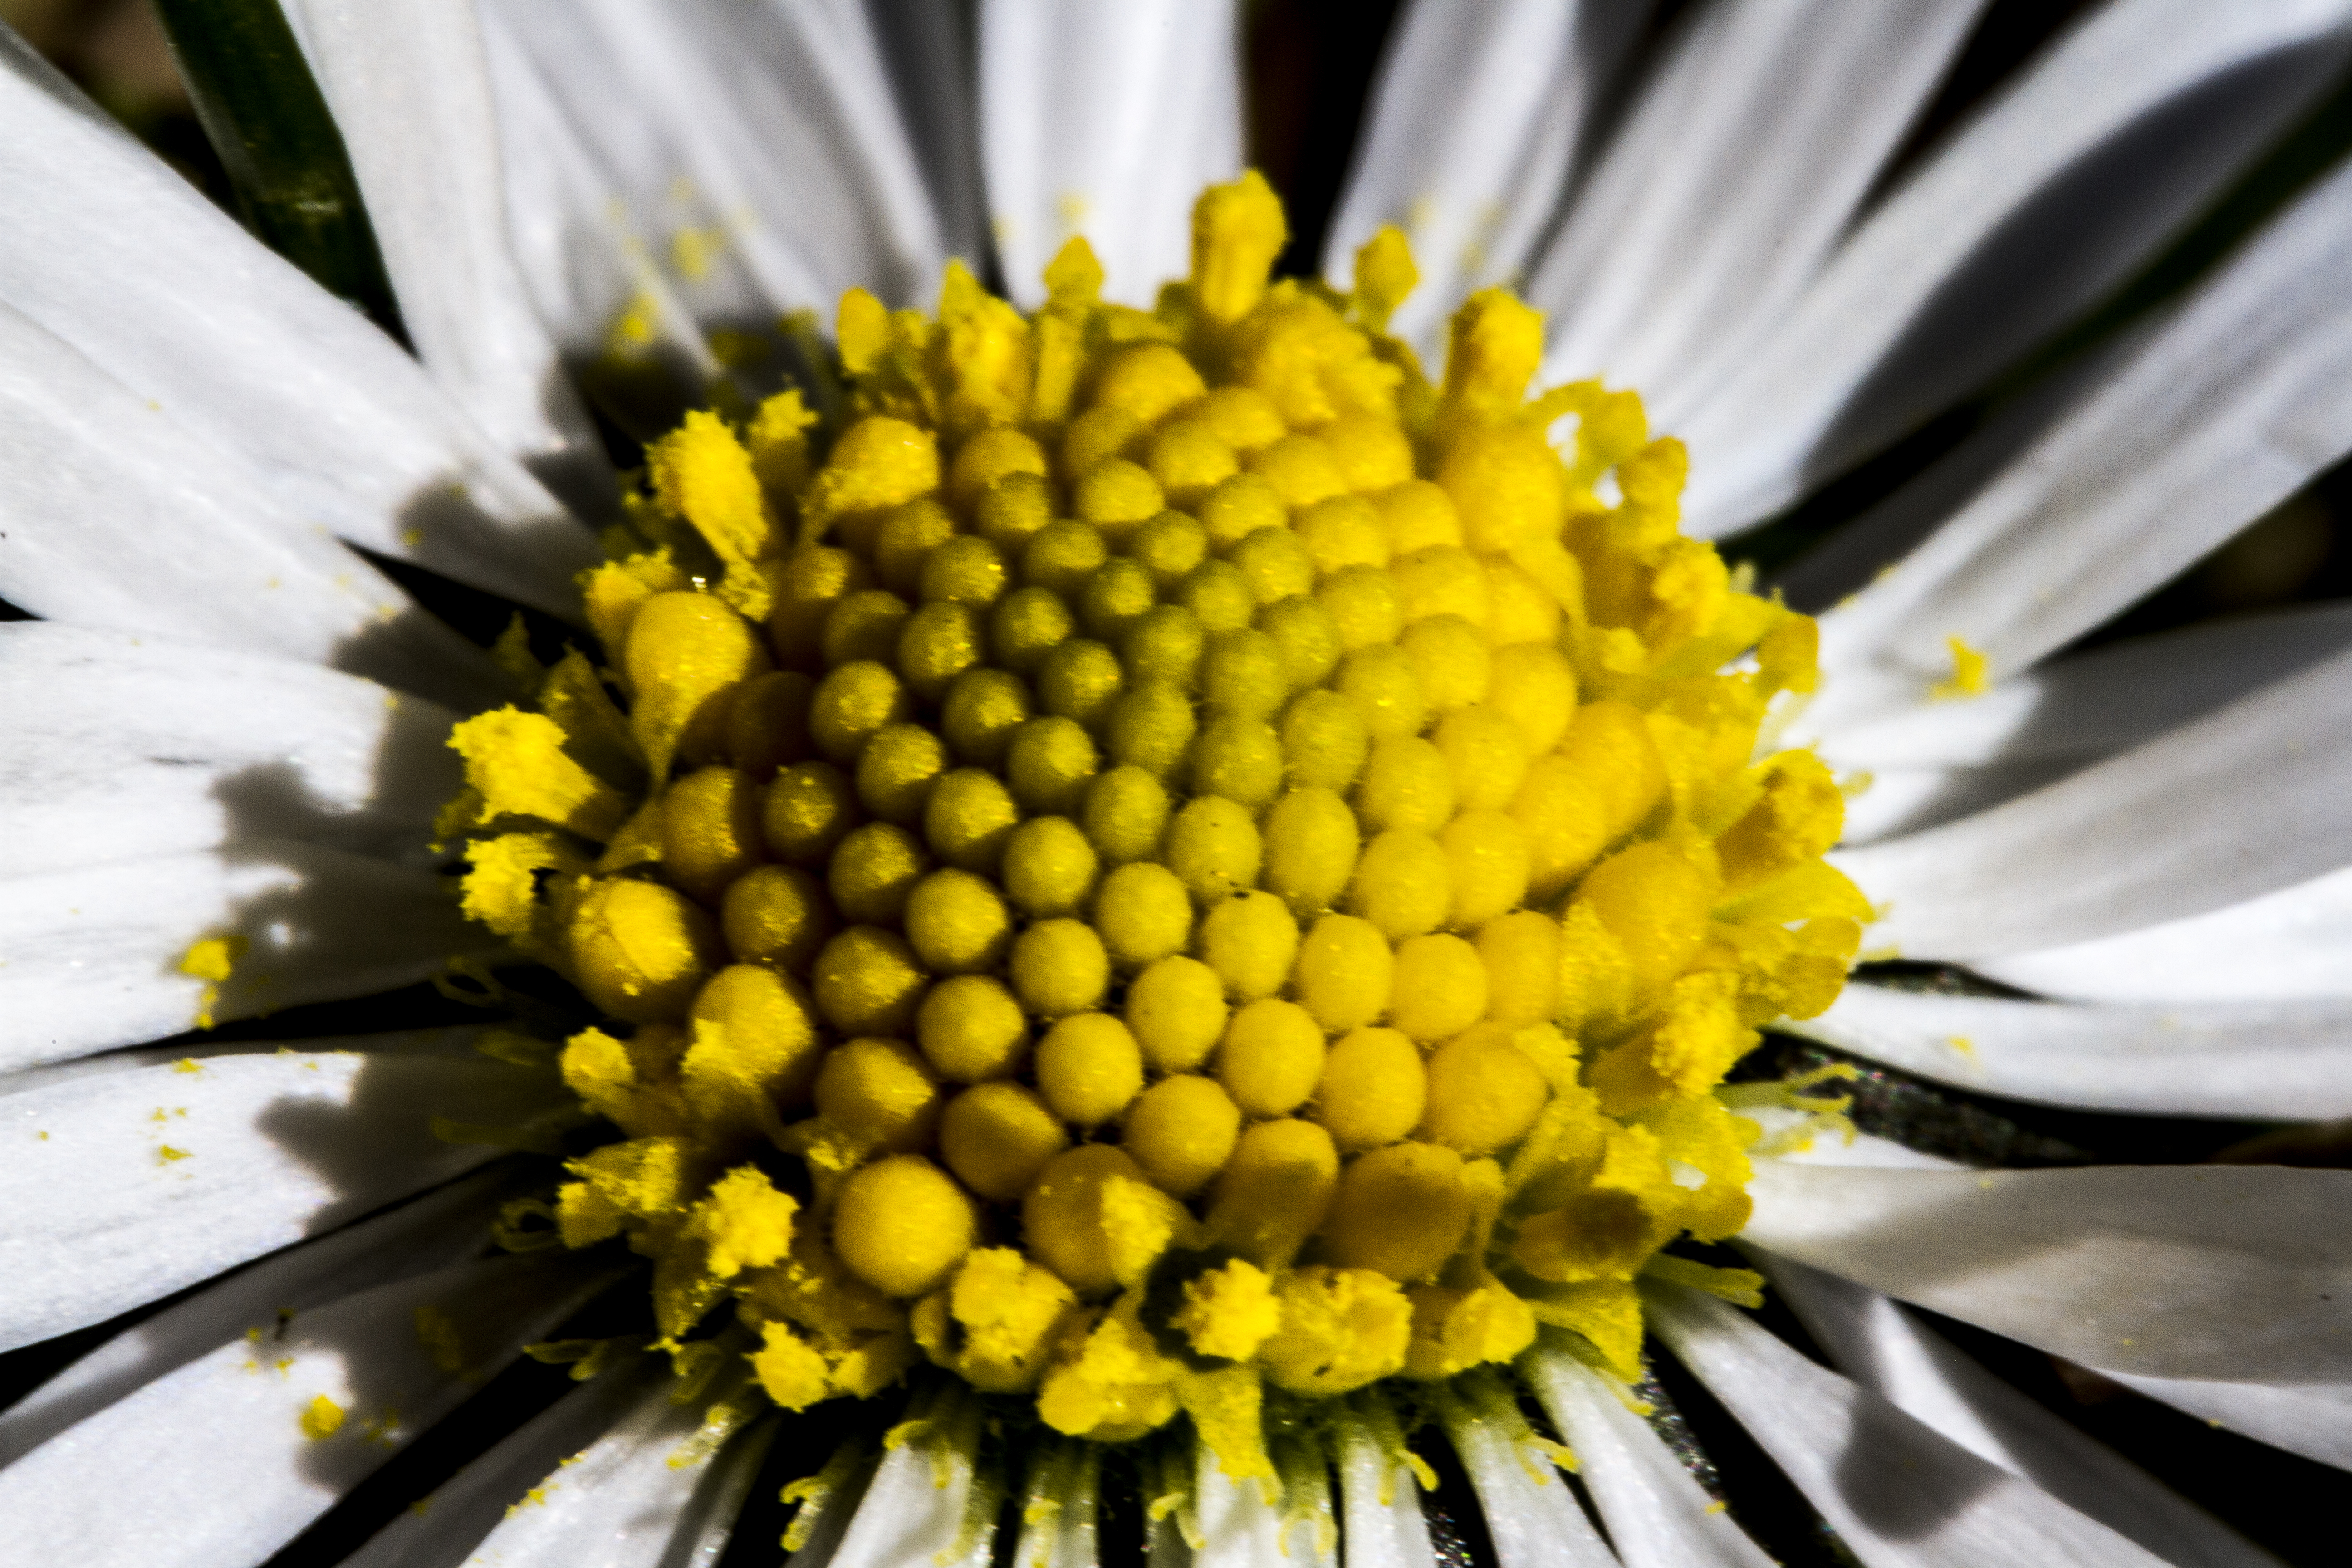
plant, photography, flower, petal, daisy, botany, yellow, flora, close up, uk, peterborough, macro photography, flowering plant, daisy family, sunflower seed, land plant, chrysanths